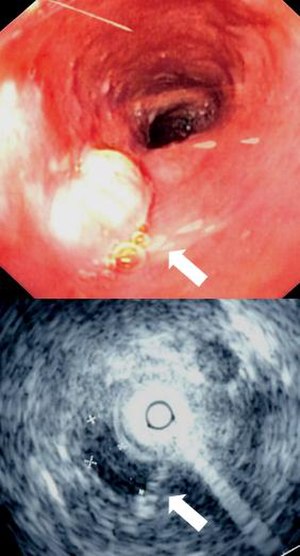
Spiserørskræft
Spiserørskræft er en malign kræftsygdom, der opstår som følge af celleforandringer i den slimhinde, der sidder i spiserøret.